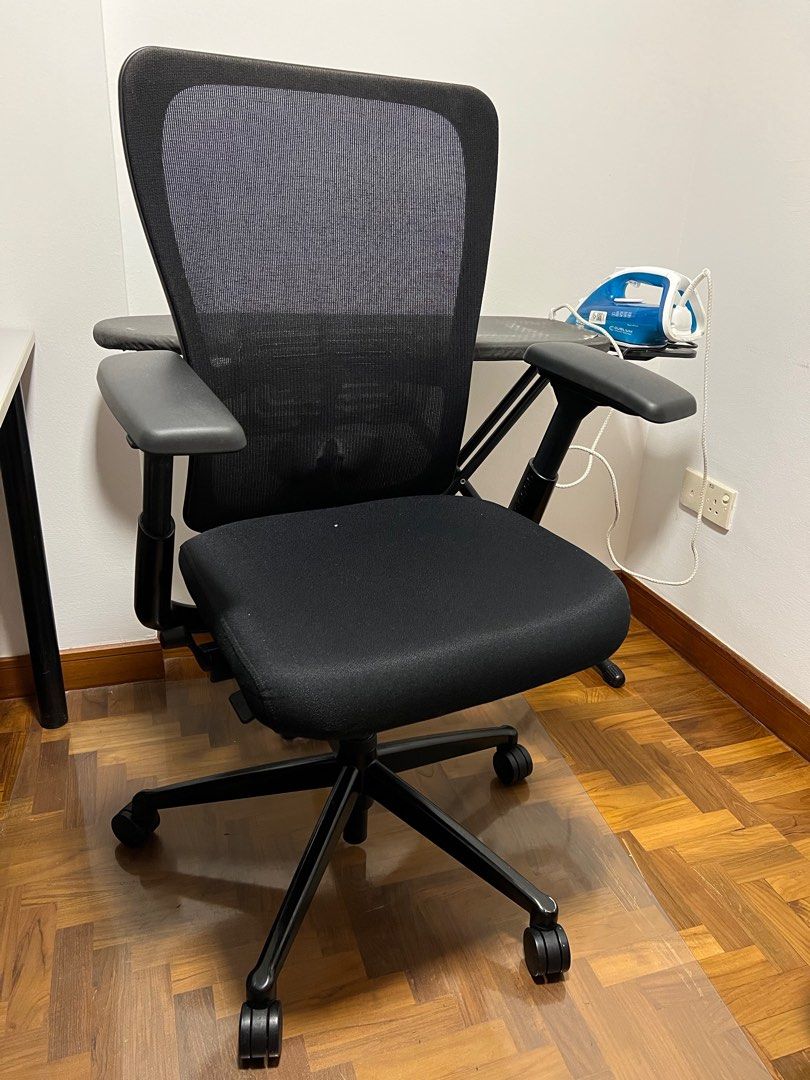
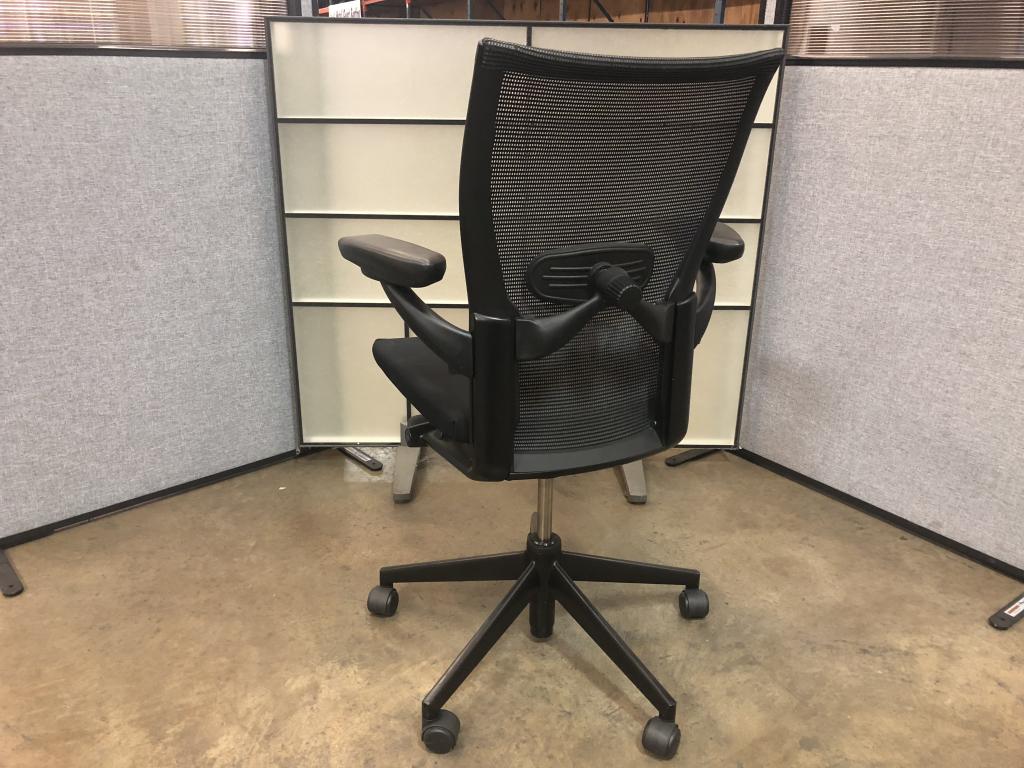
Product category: items_chair
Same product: yes